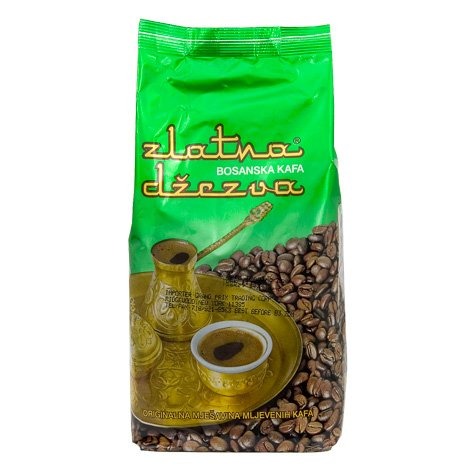
Item Name: Bosnian Ground Coffee-Zlatna Dzezva (Vispak) 500g, Green Bag
Bullet Point 1: A special blend of Bosnian ground coffee.
Bullet Point 2: Product of Bosnia.
Product Description: A special blend of Bosnian ground coffee. Product of Bosnia. Directions to make coffee: 1.For each cup desired, measure one demi-tasse cup of cold water into a briki or narrow-necked coffee pot. 2.Add one teaspoon of coffee and sugar to taste. Stir well. 3.Bring to a boil over medium heat. 4.Remove from heat as coffee begins to rise and pour into demi-tasse cups, dividing the foam equally between each cup. NOTE: Coffee should not be stirred once it has been poured.
Value: 17.64
Unit: Ounce

Price: 9.21